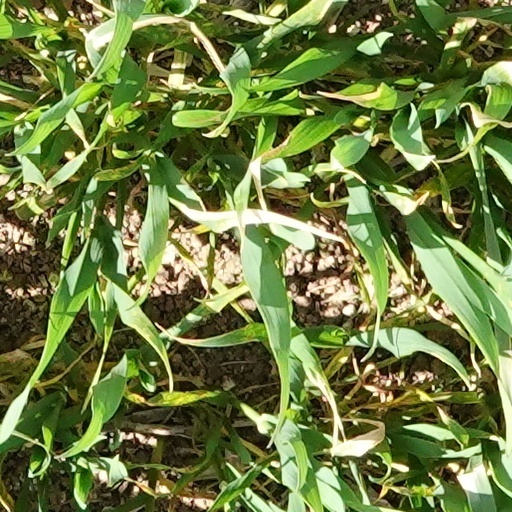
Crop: wheat